Roman Catholic Diocese of Sagone

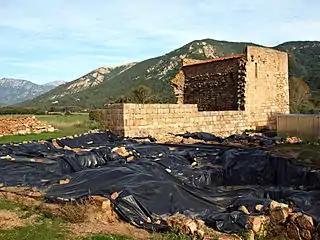
Cathedral of S. Appianu, Sagone

The islands of Corsica, Sardina, and the Balearics suffered severely in the depredations of the Vandals in the second half of the fifth century. Appianu, the eponymous saint of the Cathedral of Sagone, is said to have died in exile. Archaeology indicates that only the inland town of Castellu in Upper Corse survived. There were no Corsican representatives at the Council of Carthage in 484. Belisarius appears to have done nothing for Corsica, and the Lombard invasions had a negative impact. It is only in the time of Pope Gregory I (590-604) that information becomes available. Having heard of the terrible state of Christianity on the island of Corsica, Gregory sent a bishop, a certain Leo, to the island, with the license to ordain priests and deacons in a diocese not his own, the diocese of Sagone. Gregory remarks that the diocese had been without a bishop for many years: "... Ecclesiam Saonensem ante annos plurimos, obejunte eius pontifice, omnino destitutam agnovimus." It is around this time that the oldest foundations of the church on whose ruins the cathedral which came to be dedicated to St. Appianu was begun in the twelfth century.